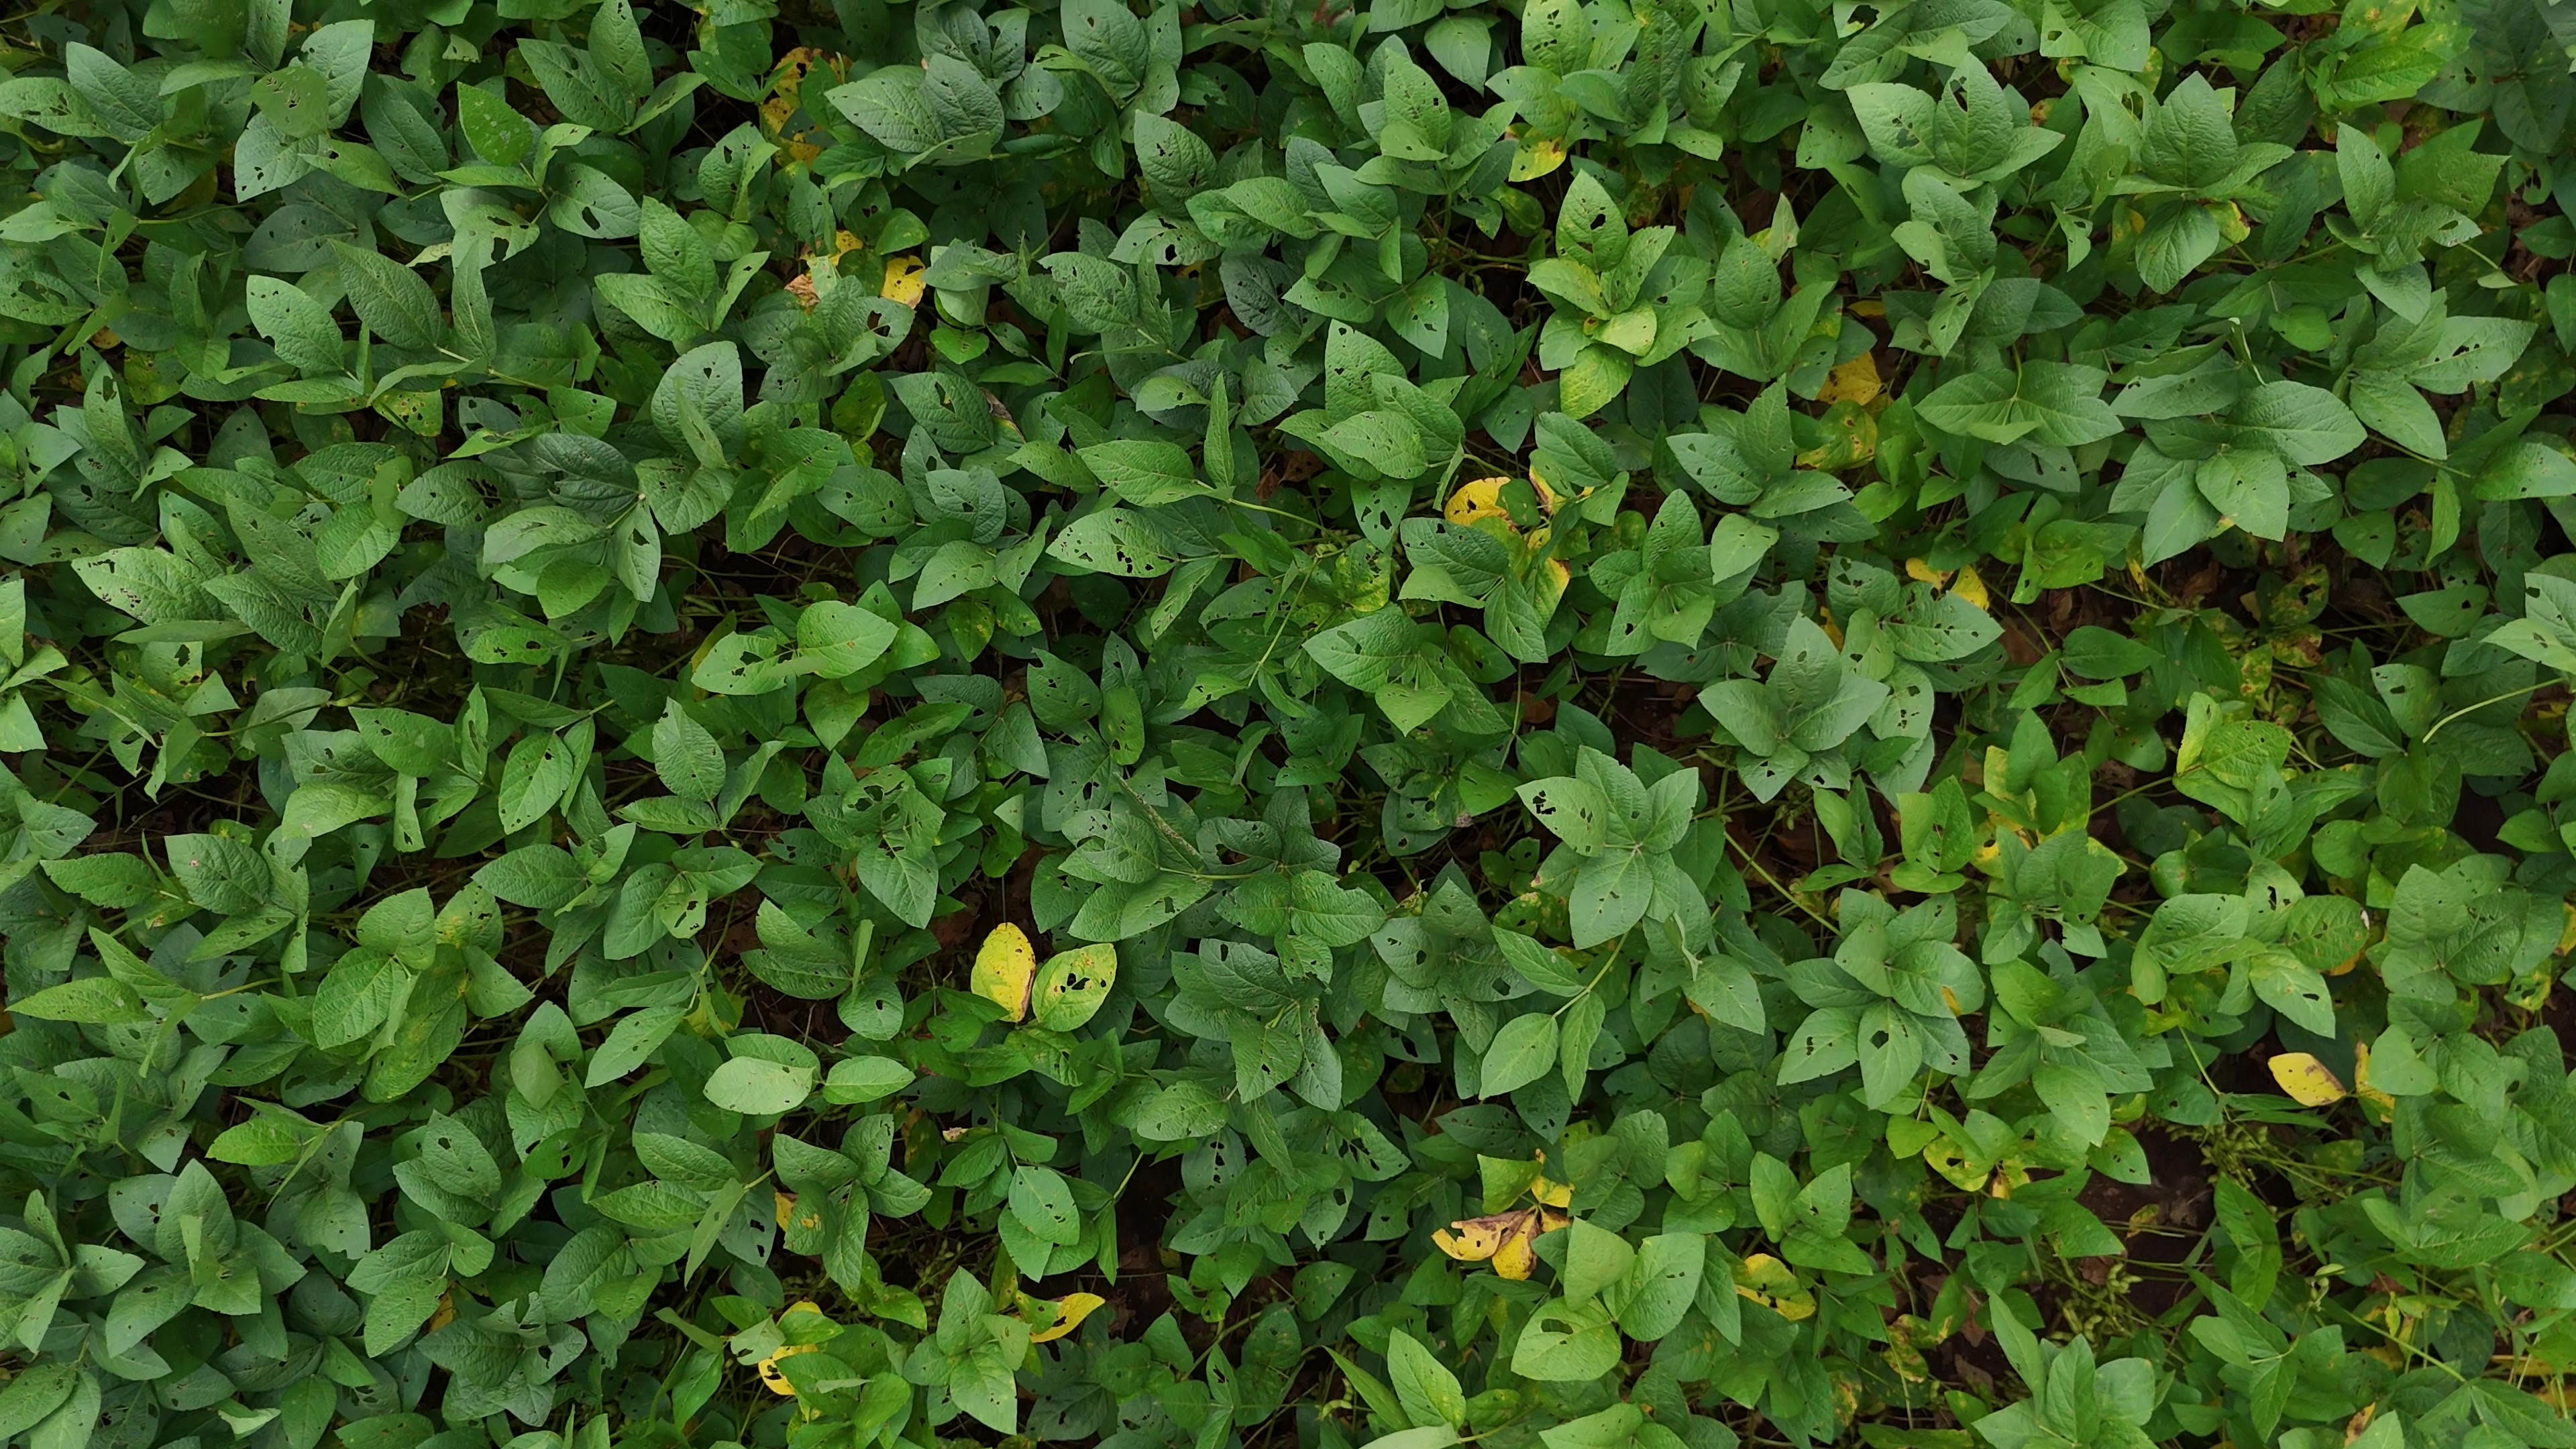
Label: Rust